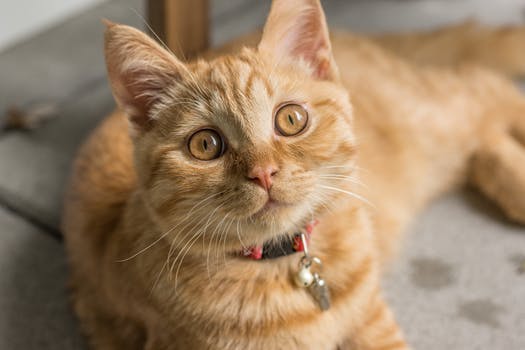
Label: No Watermark